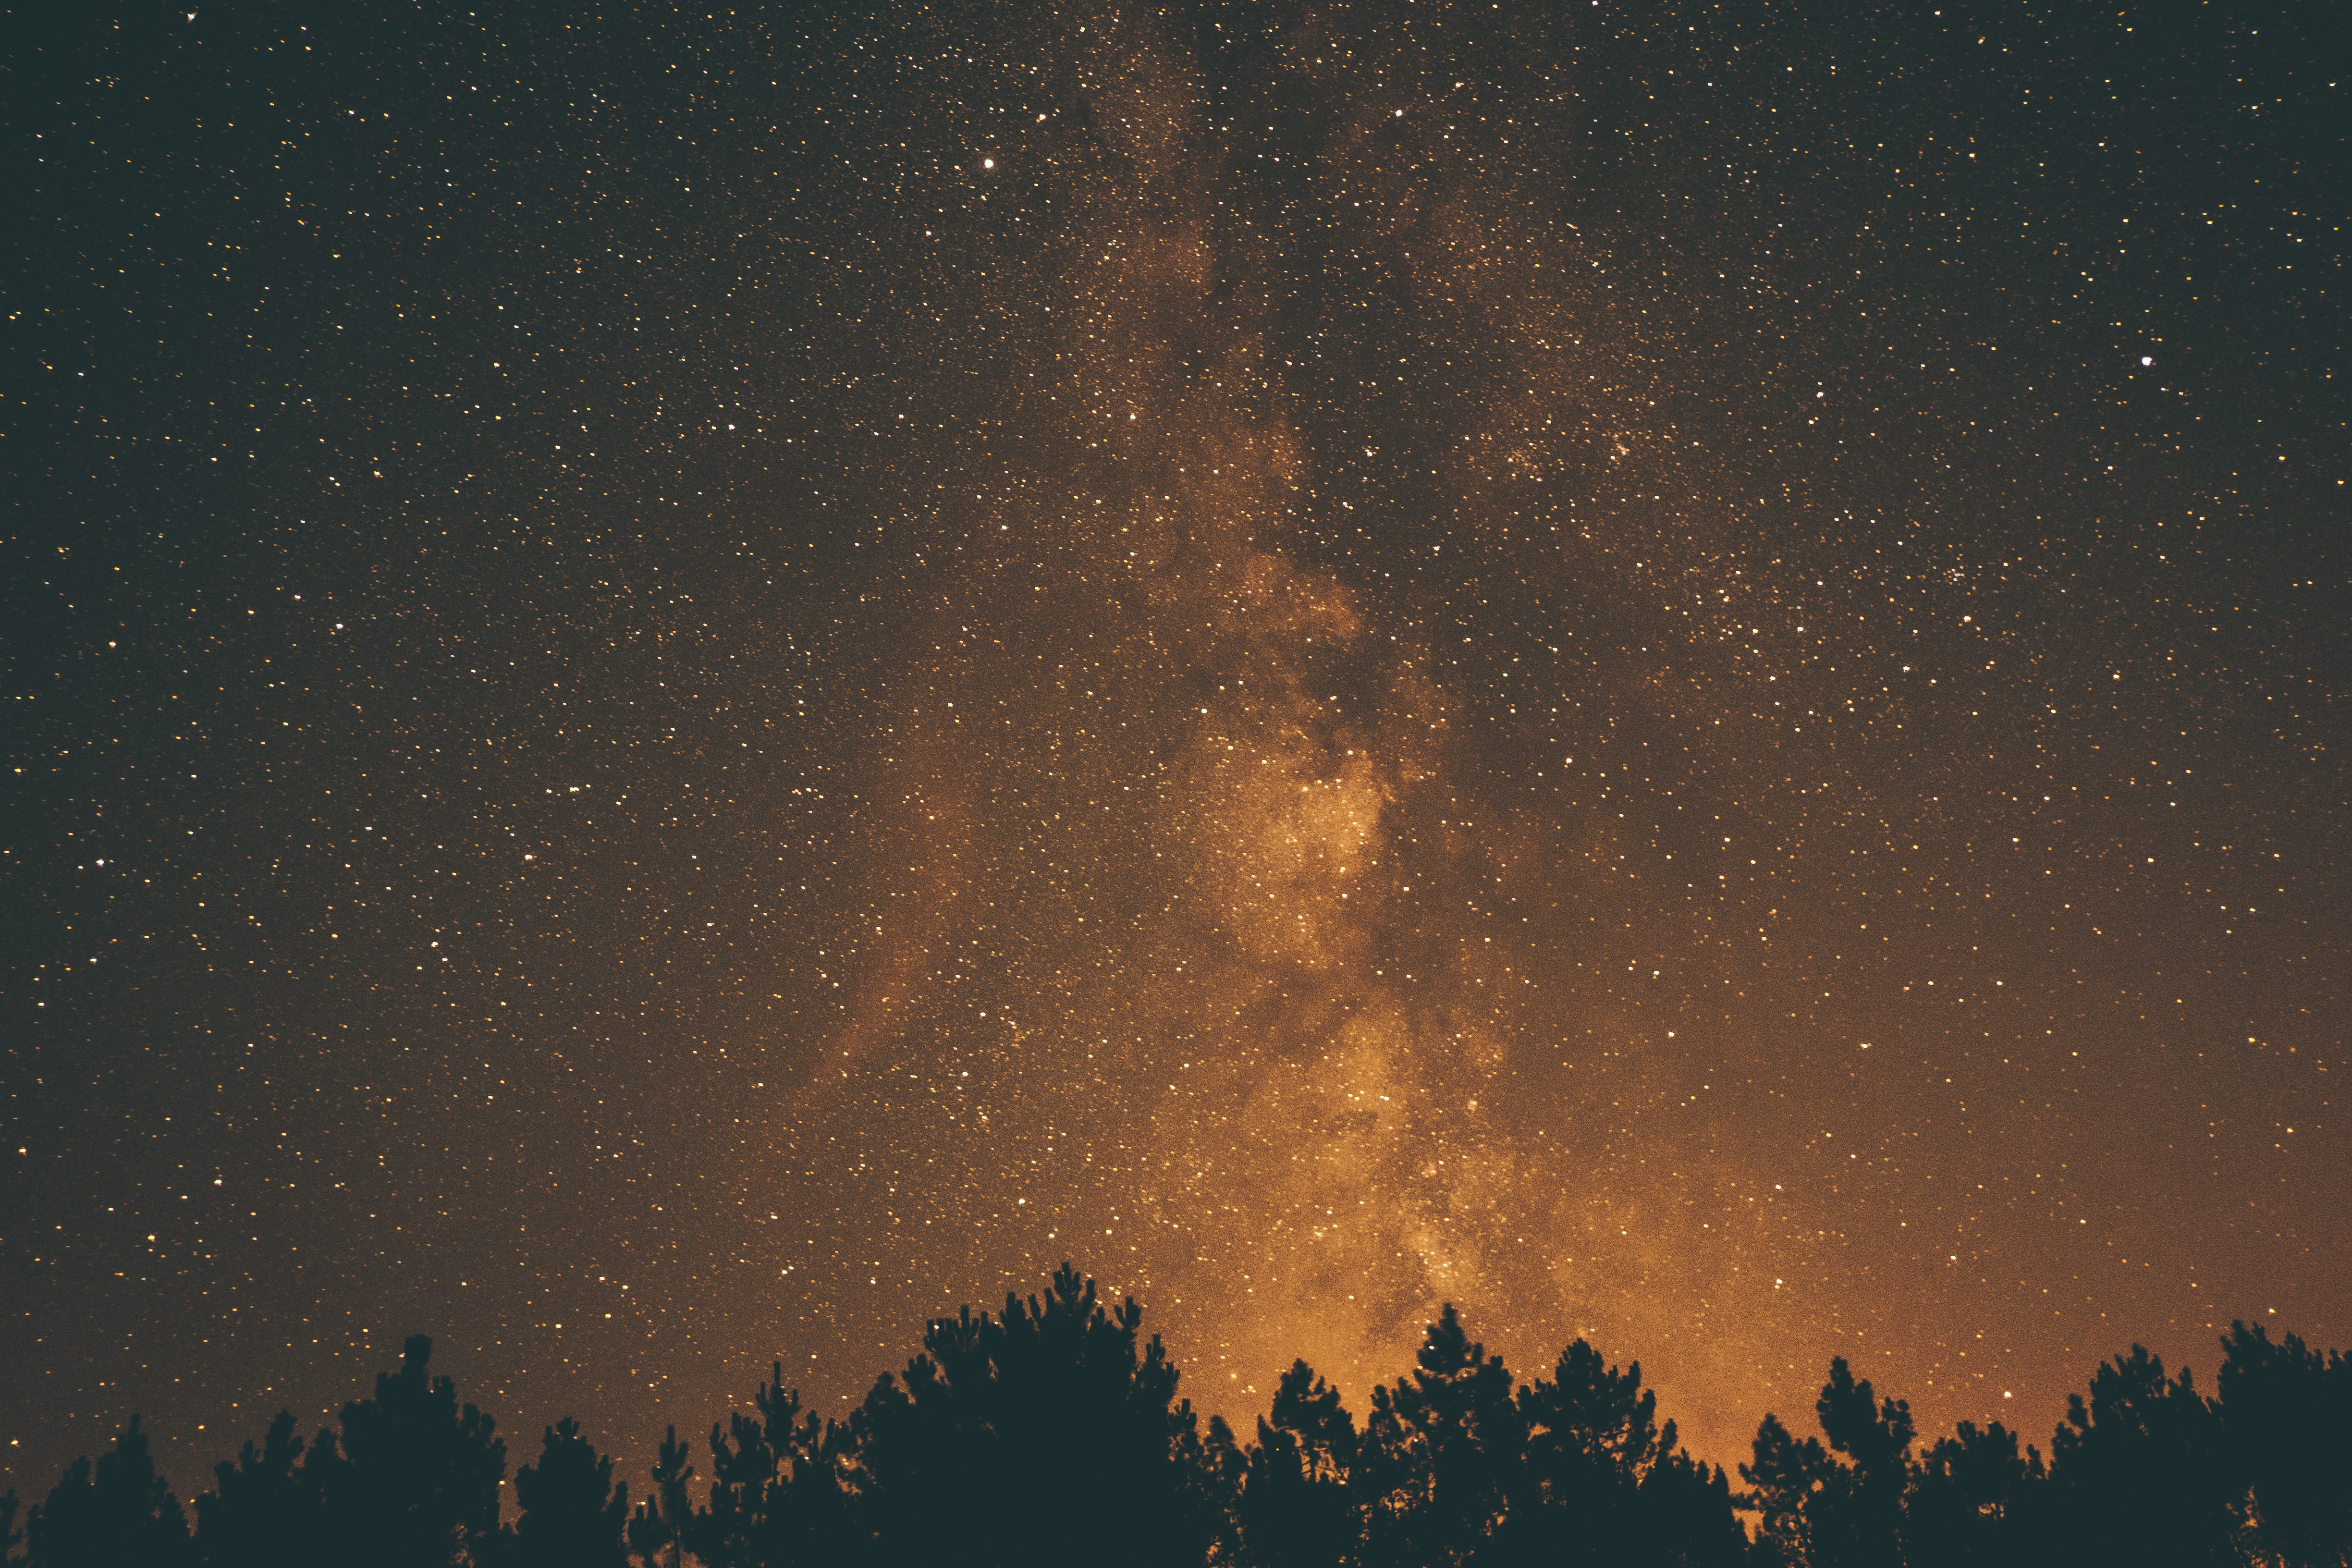
tree, silhouette, sky, night, star, milky way, atmosphere, space, galaxy, outer space, astronomy, astronomical object, spiral galaxy